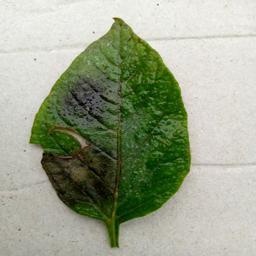
Etiqueta: Late Blight